Ramkinkar Baij

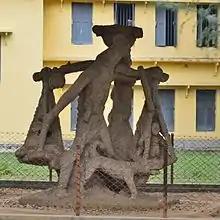
The Santal Family made in 1938, Santiniketan.

Santiniketan was conceived as a locus for artistic experimentation and resurgence rather than as a mere centre for imparting training and knowledge. This allowed talented individuals to add social dimension and give public expression to their personal vision. Ramkinkar used this opportunity to make monumental public sculpture, undertaken entirely at his own initiative. Beginning in early thirties he began to fill the campus with sculptures, one after the other, which were innovative in subject matter and personal in style. His first magnum opus in this genre was the Santal Family done in 1938. In this larger than life sculpture he represented the tribal peasants of the region, giving the figures iconic presence and dignified grace that was so far limited to the images of Gods and Rulers. In a country where all public art-work was undertaken only at the behest of Government commissioning and executed in consonance with the taste of conservative ruling elites, this was a radical departure. The use of cement and laterite mortar to model the figures, and the use of a personal style in which modern western and Indian pre-classical sculptural values were brought together was equally radical. With this seminal work Ramkinkar established himself as undoubted modern Indian sculptor.